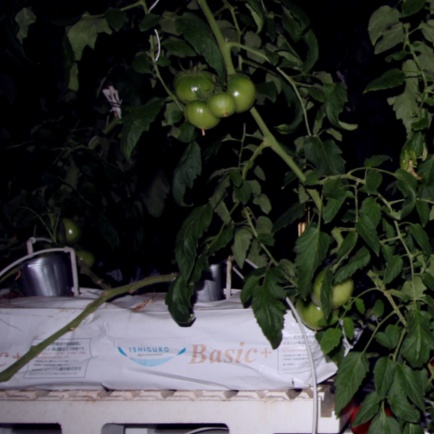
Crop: tomato